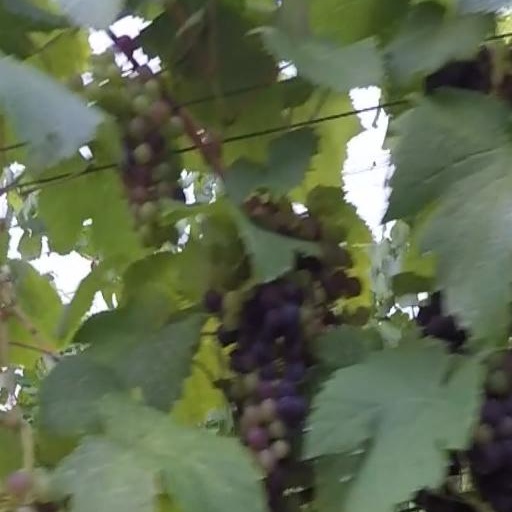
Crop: grape